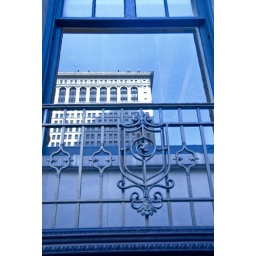
A window containing a reflection of another building in downtown Pittsburgh on Sept. 24, 2008.